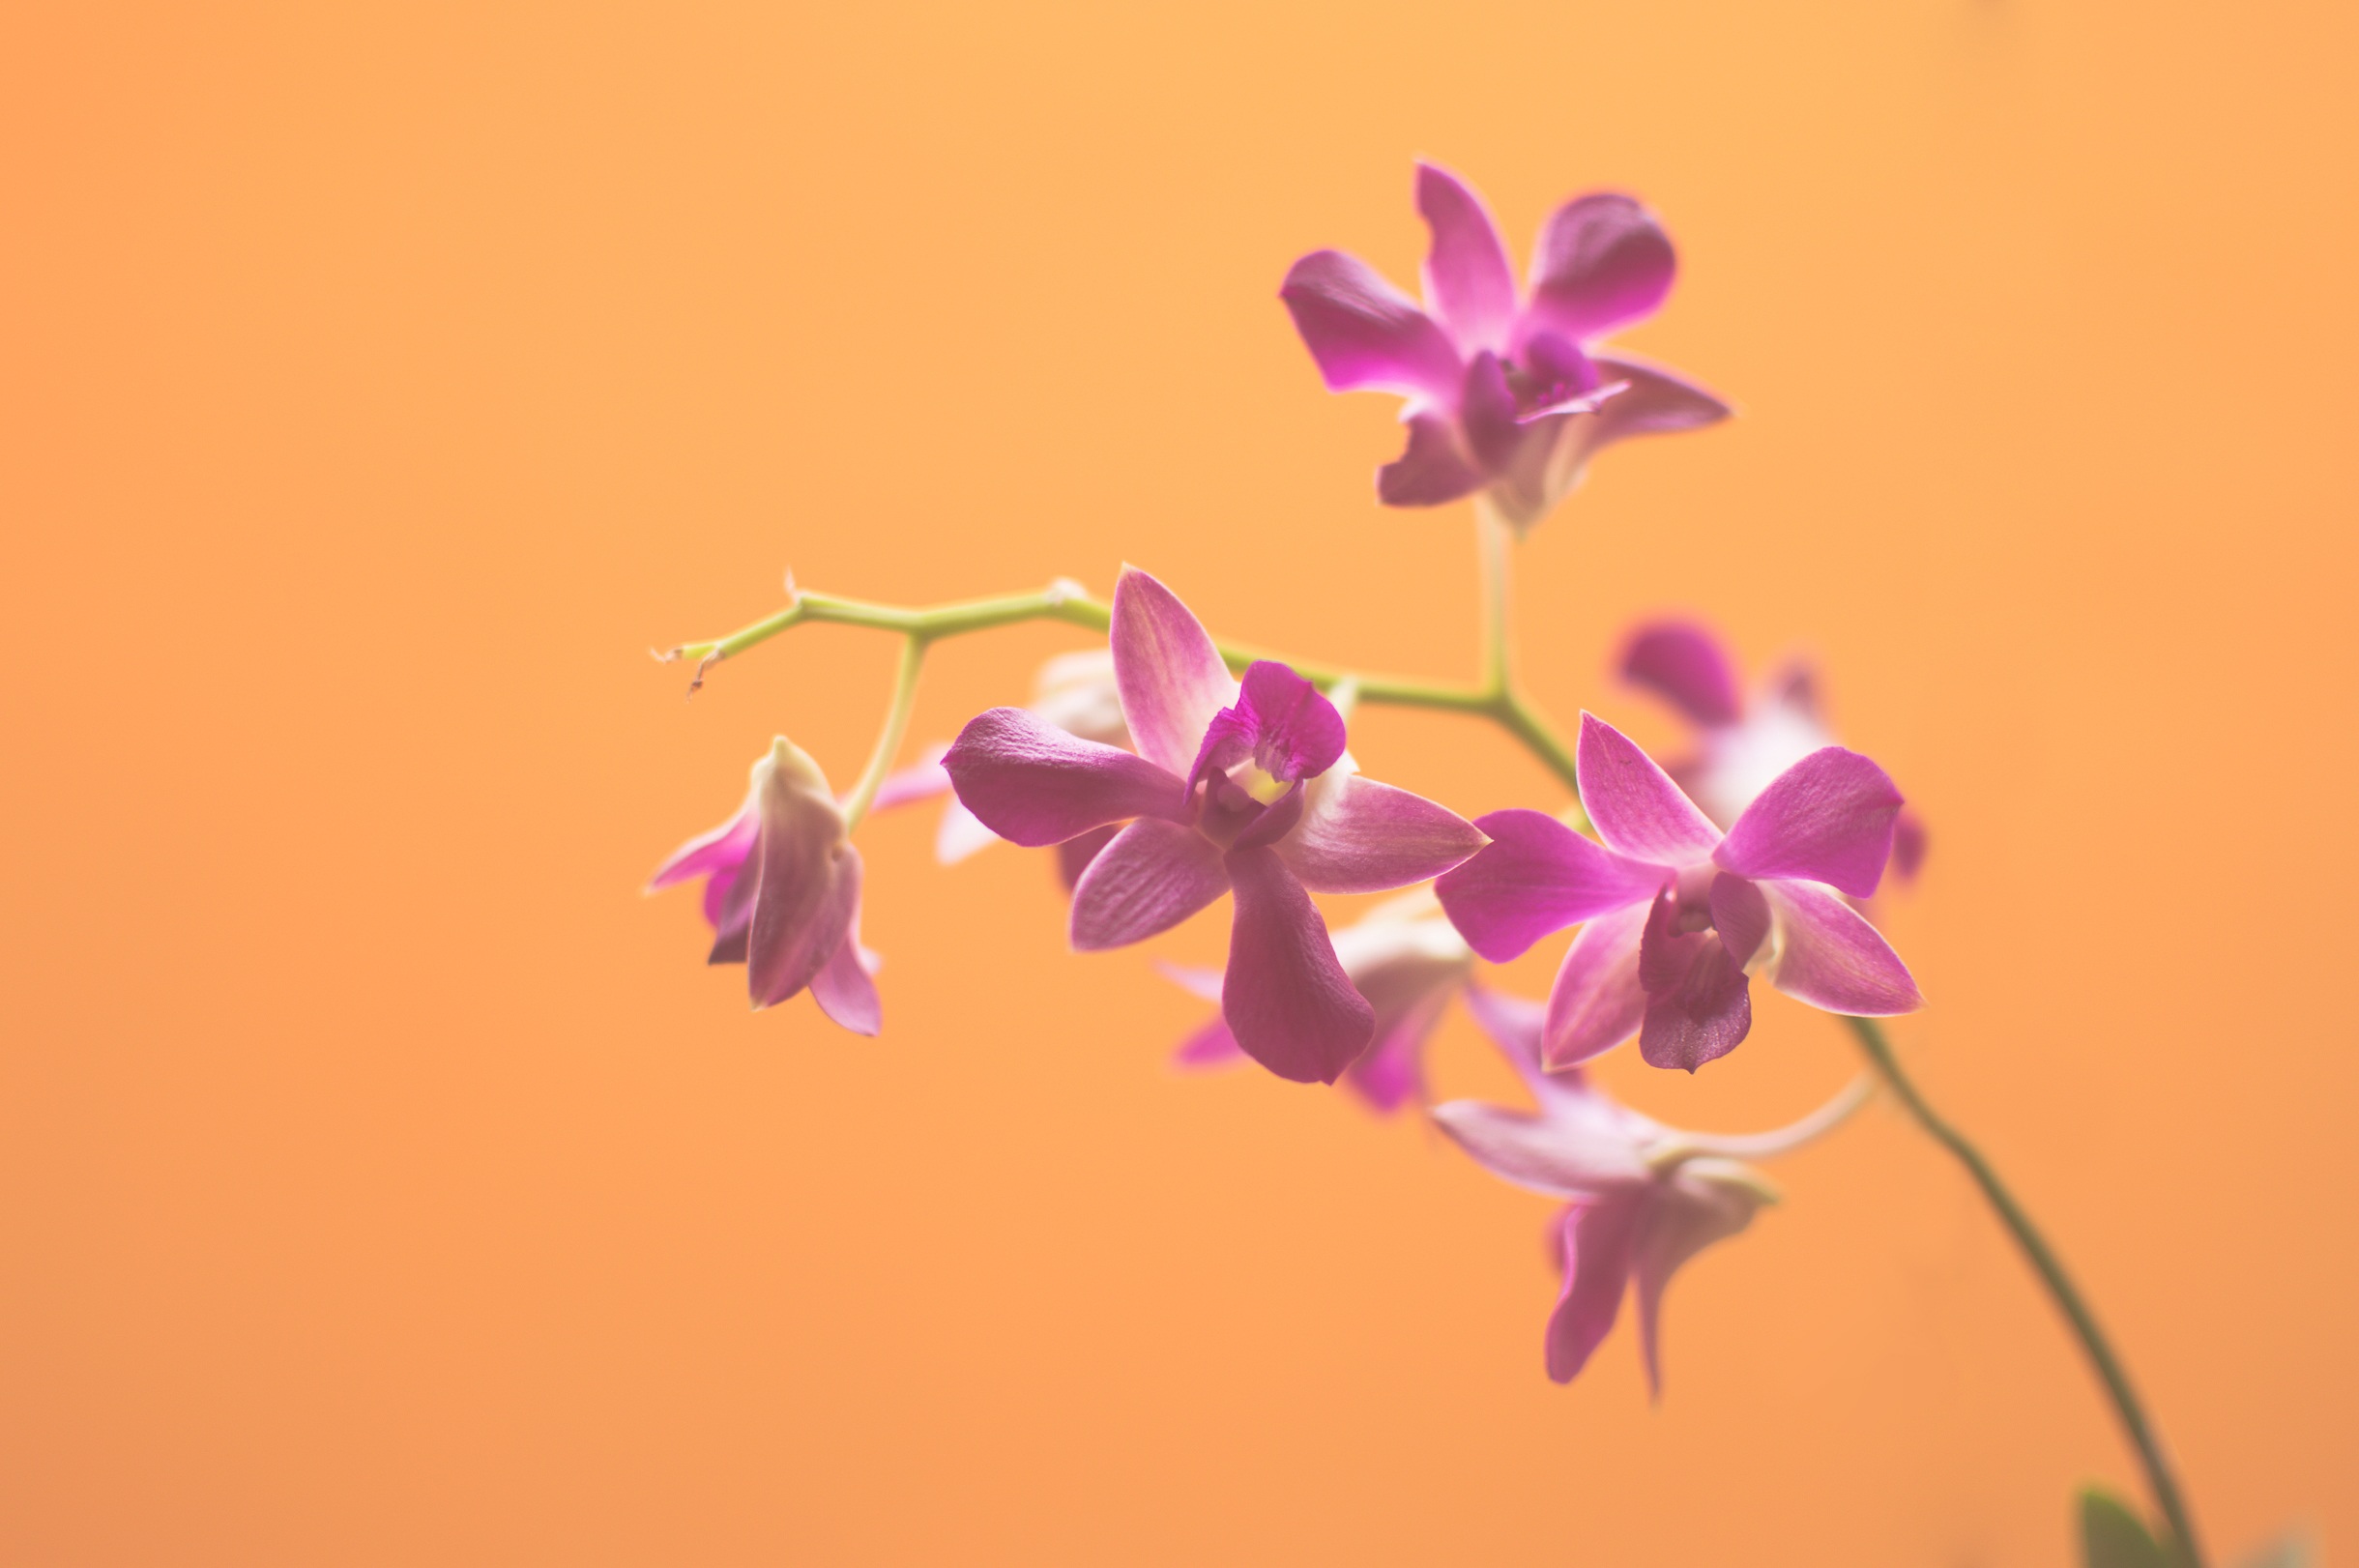
blossom, plant, flower, purple, petal, bloom, floral, orange, botany, pink, flora, wildflower, flowers, illustration, petals, flowerpot, organ, macro photography, flowering plant, land plant, moth orchid